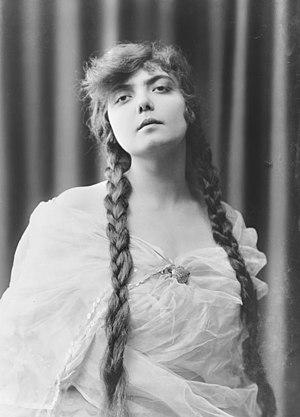
Conception Supervía Pascual, connue aussi comme Conchita Supervía ; est une mezzo-soprano lyrique espagnole très populaire et historiquement importante, malgré sa disparition précoce et tragique, c'est l'une des cantatrices les plus attachantes de son époque.